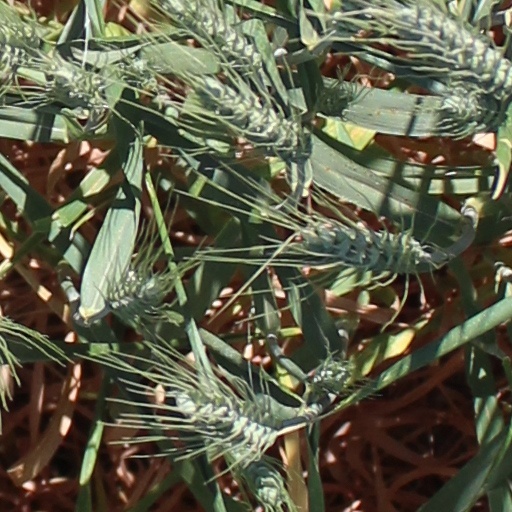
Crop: wheat